Frederick S. Wight

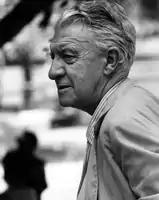
"Frederick S. Wight 1973", Courtesy of The Estate of Frederick S. Wight

Frederick S. Wight (June 1, 1902 – July 26, 1986) was a multi-talented cultural leader who played a significant role in transforming Los Angeles into a major art center. An influential educator at the University of California, Los Angeles, who presented museum-quality exhibitions at the campus gallery later named the Wight Art Gallery, Wight was also a highly accomplished painter and writer. In his final years he concentrated on his painting, producing radiant landscapes that appear to be animated by mysterious, spiritual forces.